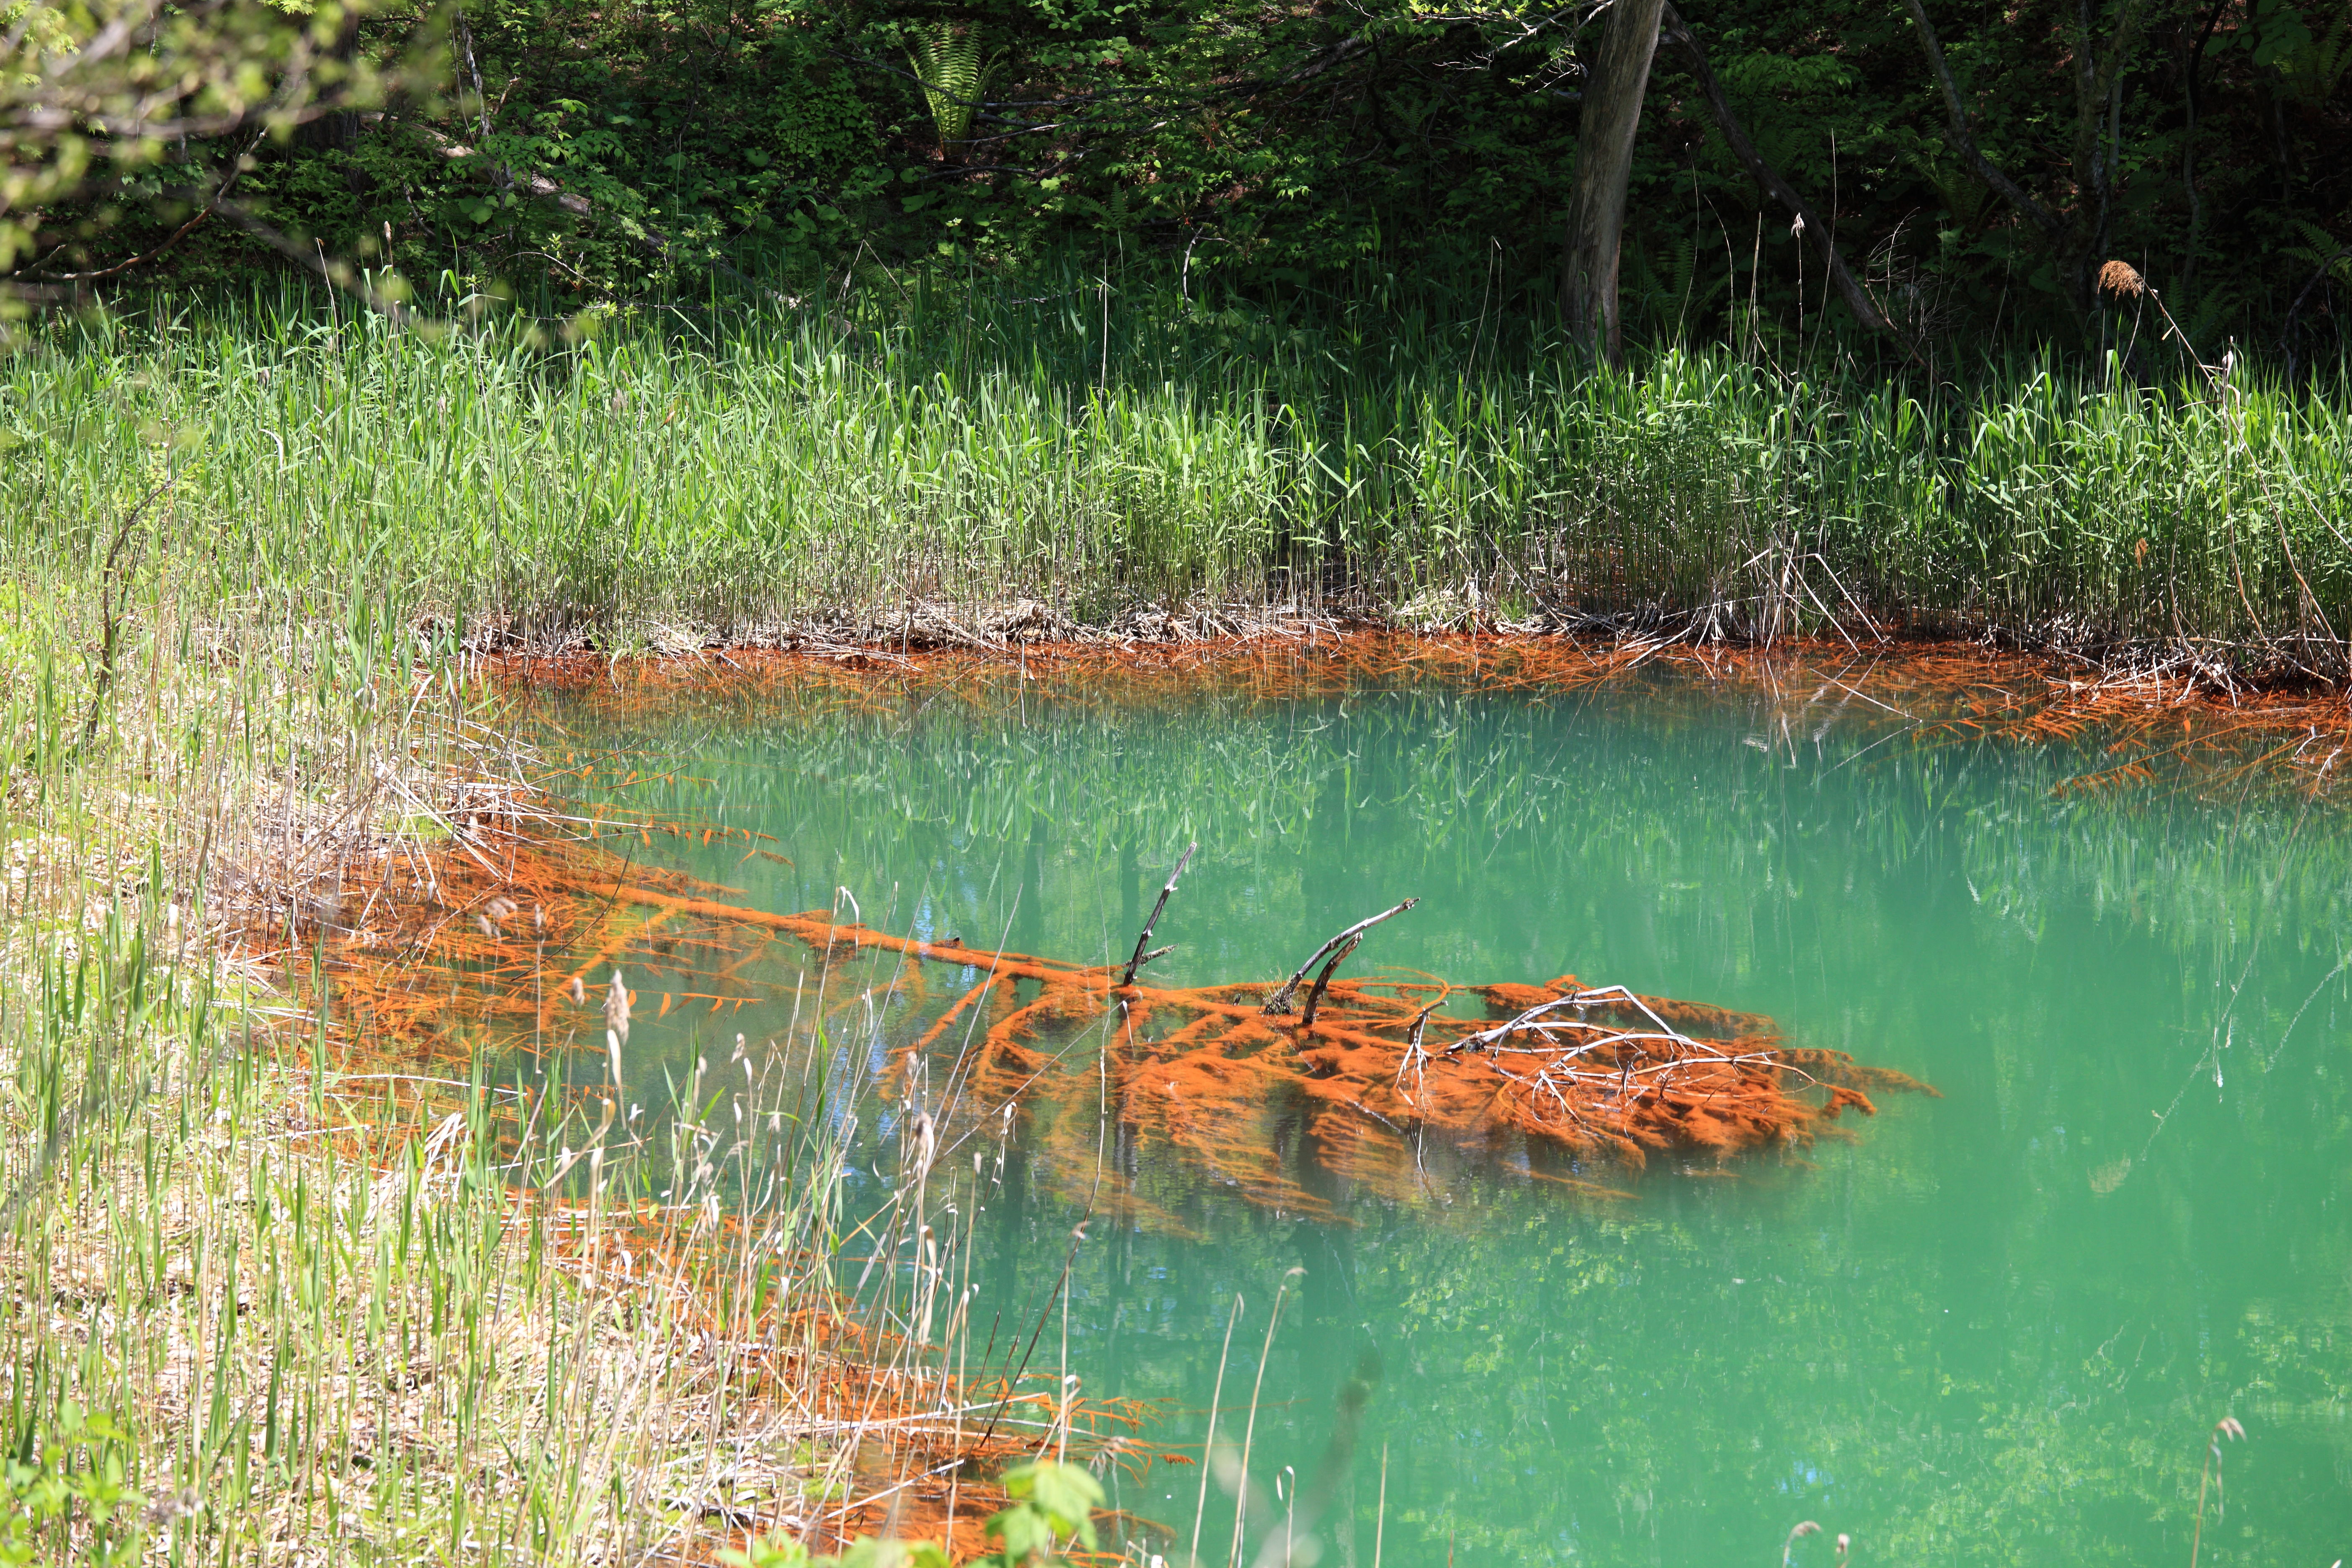
swamp, trail, lake, pond, wildlife, stream, reflection, high, fauna, cool image, wetland, 5d, hires, i, markii, hi, res, resolution, fukushima, goshikinuma, yamagun, fish pond